Boyd's Automatic tide signalling apparatus

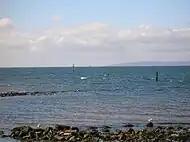
The Irvine bar channel entrance with the Isle of Arran in the distance and one of the old harbour lights on the post to the left.

Since Irvine Harbour is tidal and the confluence of the Rivers Garnock and Irvine is close to the mouth, the bar constrains the harbour's development. In the 18th century the bar compounded the problem of silting to the extent that in 1753 a government report on Irvine Harbour stated that it was "choked up with sand banks" and vessels were sometimes unable to depart for several months.